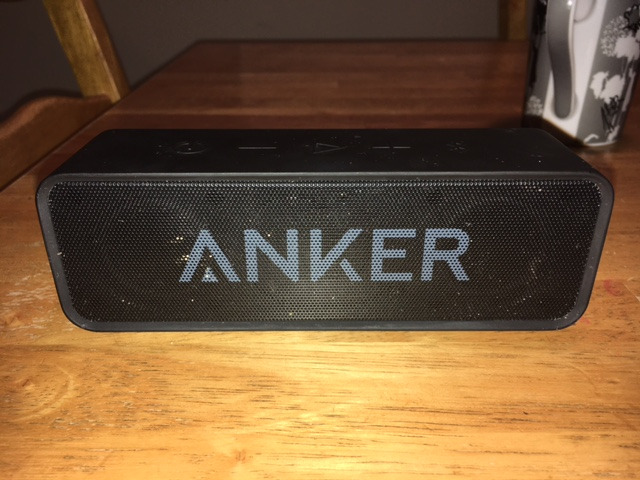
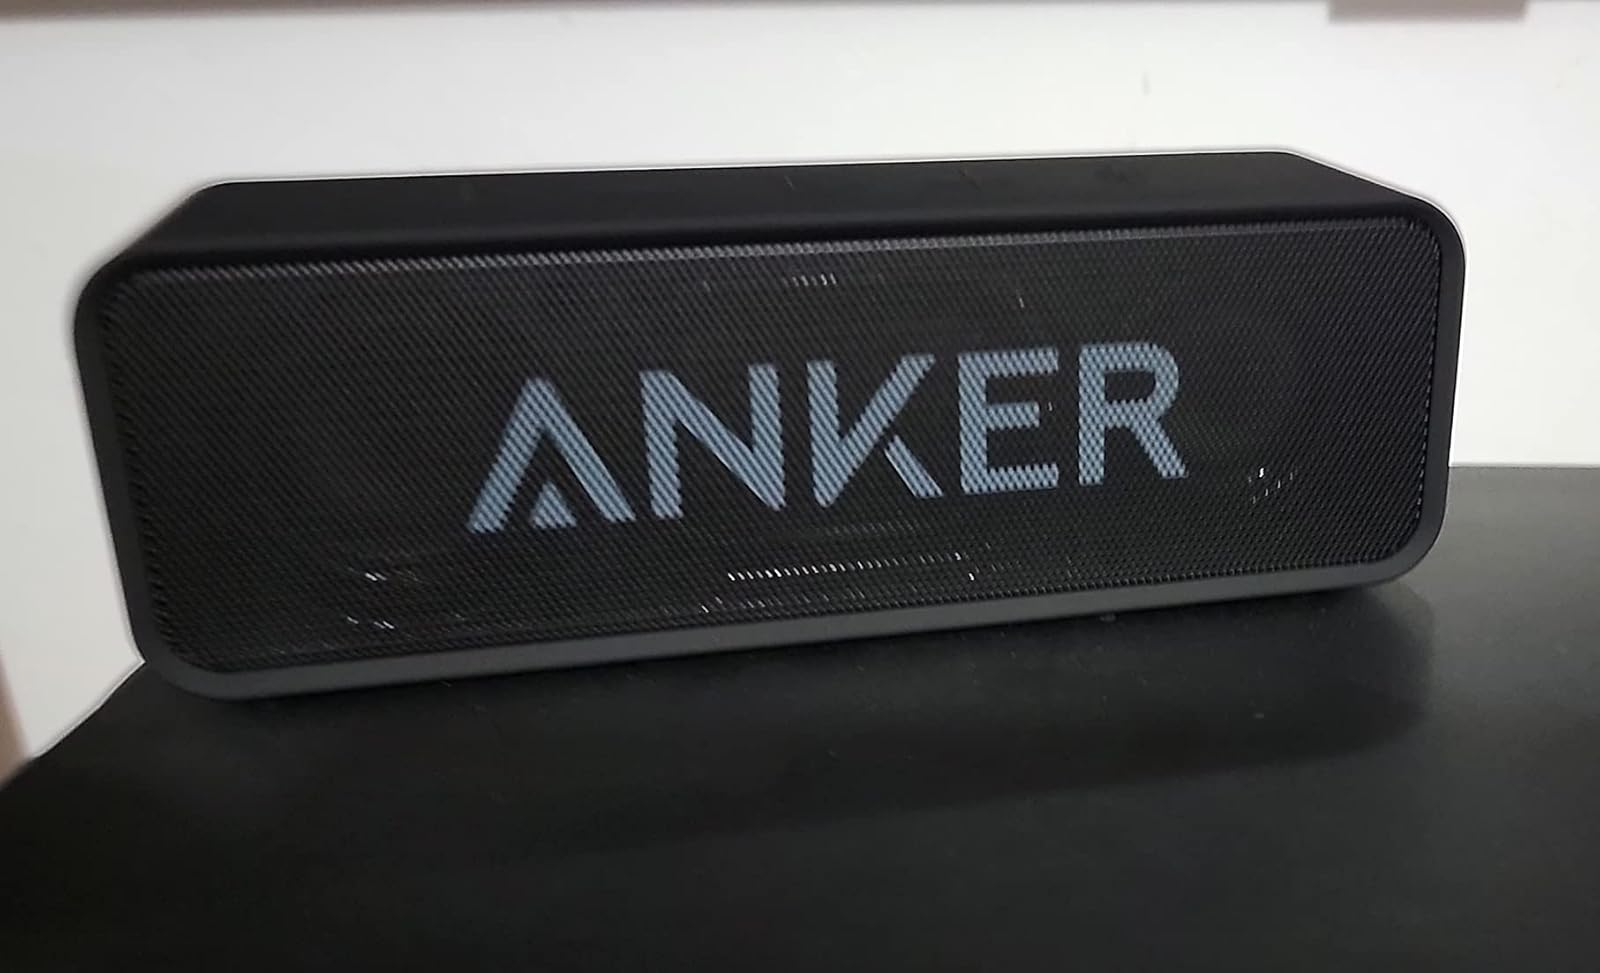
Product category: speaker
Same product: yes